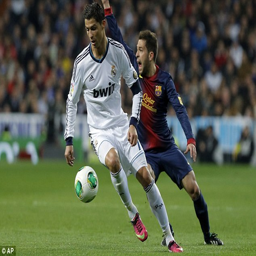
familiar : olympic athlete will come up against his former side in the mouth - watering tie